David Hurley

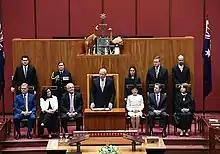
Hurley at his swearing-in ceremony as the 27th Governor-General of Australia

On 16 December 2018, Prime Minister Scott Morrison announced that Queen Elizabeth II had approved the appointment of Hurley as the next Governor-General of Australia, succeeding Sir Peter Cosgrove, commencing on 1 July 2019 marking him as the first representative of the monarch who had been born during the latter's reign. Margaret Beazley was designated as his replacement as Governor of New South Wales. Hurley was sworn in as the 27th Governor-General at Parliament House, Canberra, on 1 July 2019. His first words were spoken in the language of the local Aboriginal people, the Ngunnawal language.